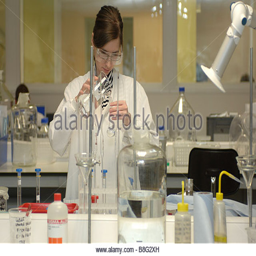
scientist working together in a lab